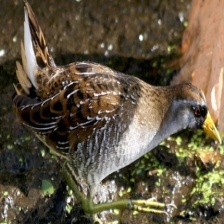
Species: SORA
Scientific name: PORZANA CAROLINA
ImageNet parent category: european_gallinule